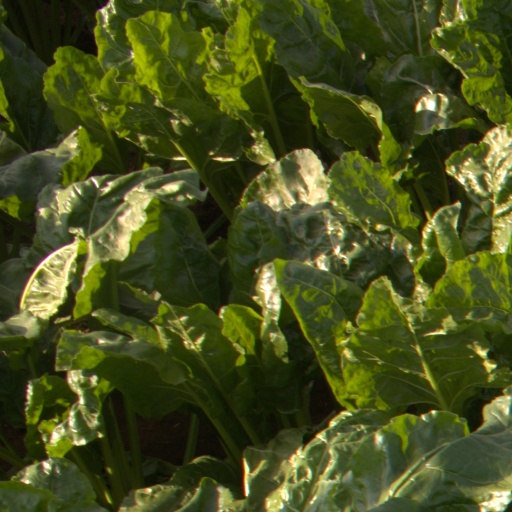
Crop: sugar beet